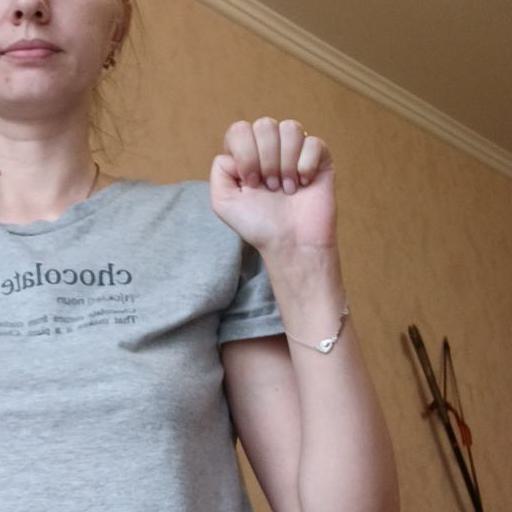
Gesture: fist